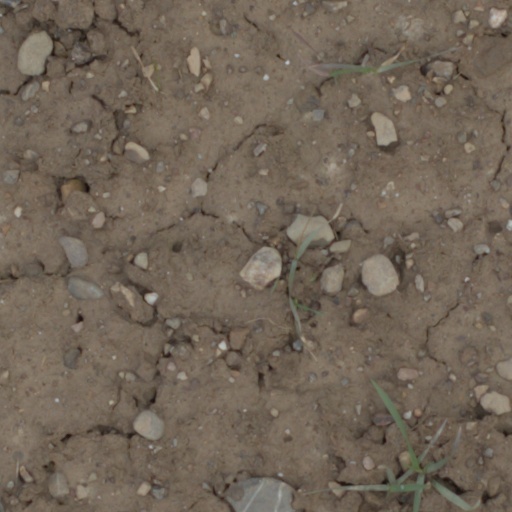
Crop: wheat